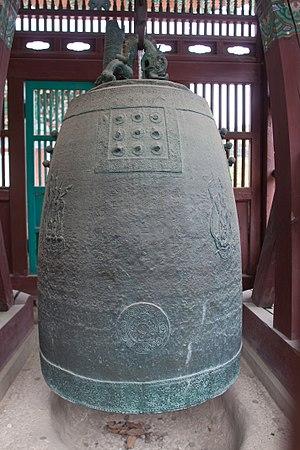
Les trésors nationaux de Corée du Sud sont un ensemble d'objets et de bâtiments qui ont été reconnus par le gouvernement sud-coréen pour leur exceptionnelle valeur historique, artistique et culturelle.
Le royaume de Goryeo, parfois orthographié Koryo ou Koryŏ, est l'État qui a occupé toute la superficie de la péninsule de Corée du début du Xᵉ siècle à la fin du XIVᵉ siècle. Pendant deux siècles, les arts et le commerce font la richesse de la Corée et le bouddhisme prend une très grande place. La capitale est alors Gaegyeong, aujourd'hui Kaesong en Corée du Nord.